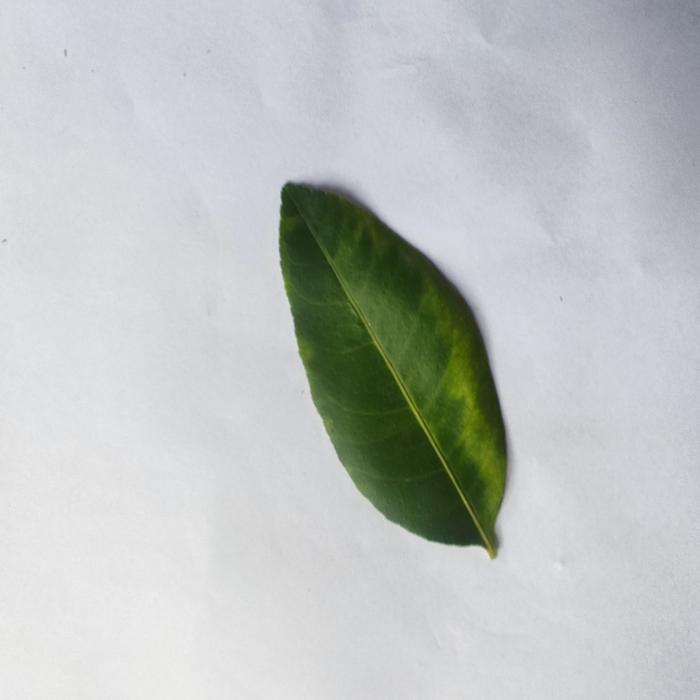
Crop: Lemon
Leaf condition: Citrus